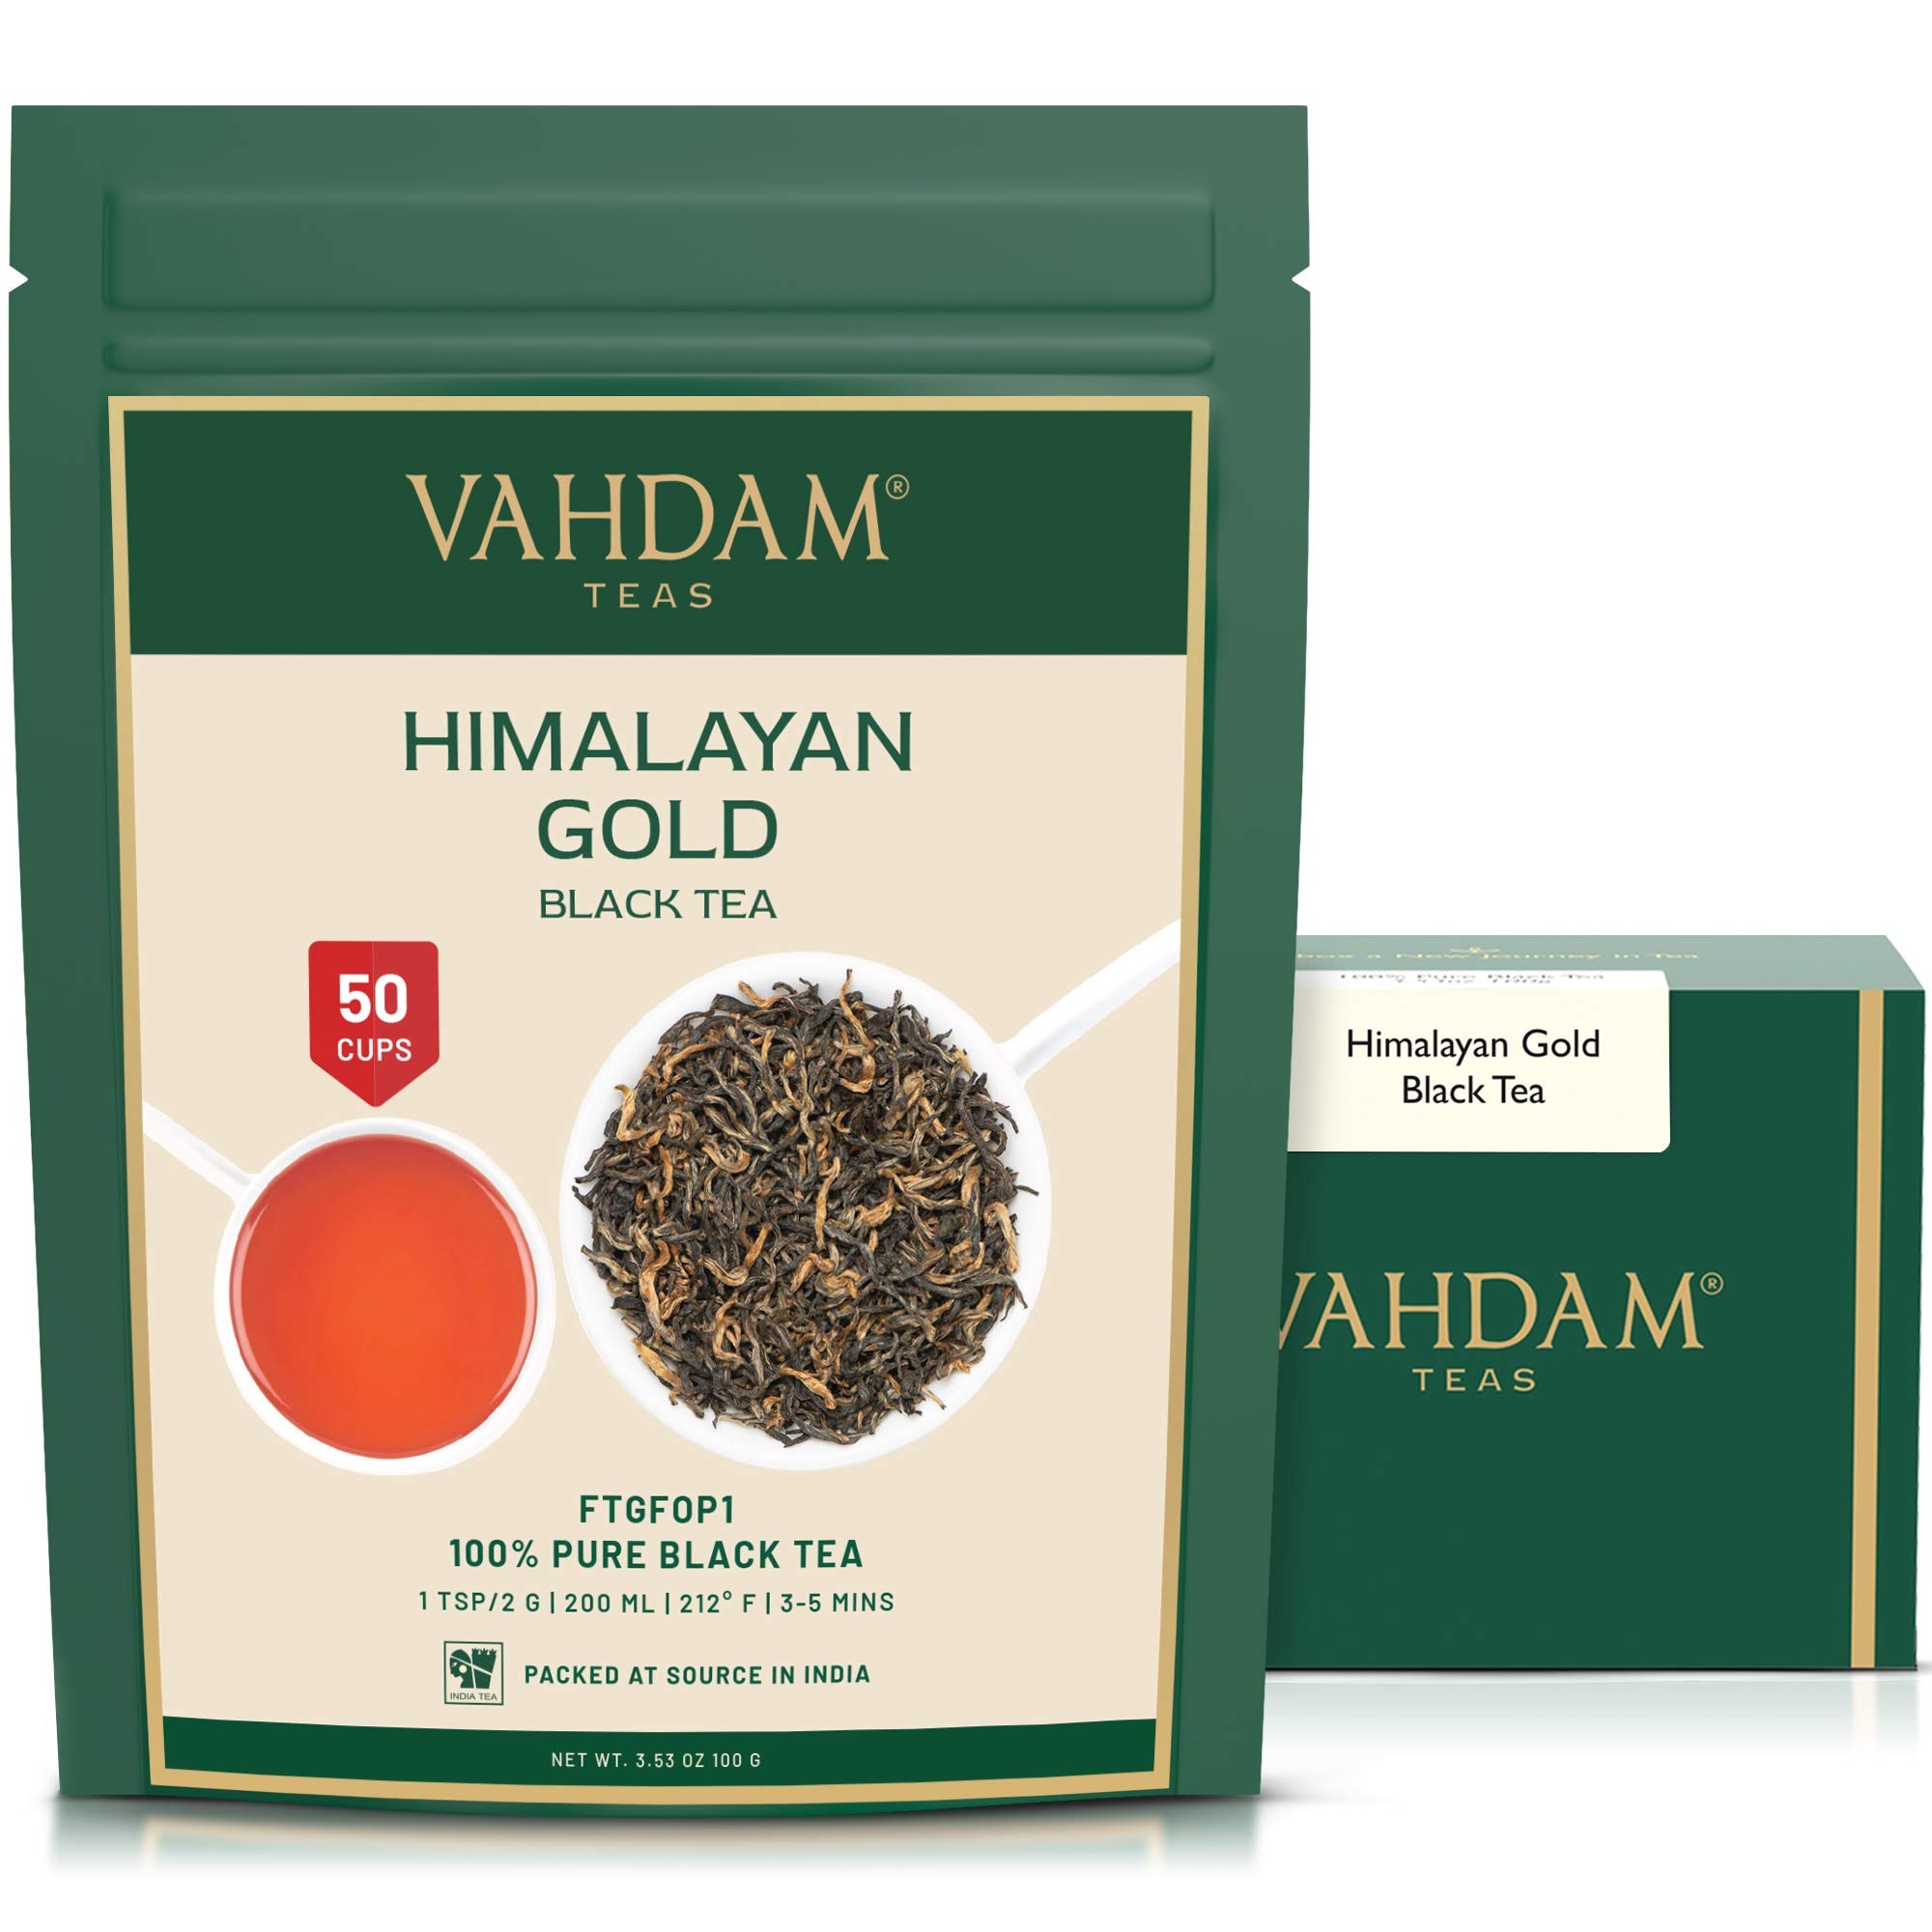
Item Name: VAHDAM, Himalayan Gold Black Tea (50 Cups/3.53oz) Pure Black Tea Leaves With GOLDEN TIPS | Robust, Rich & Flavory Loose Tea | Unblended Single Origin Black Loose Leaf Tea | Vacuum Sealed Pack
Bullet Point 1: HIMALAYAS'​ GOLDEN​ GIFT TO THE WORLD - Experience the allure of Himalayan Gold Black Tea. Handpicked from the refreshing Eastern Himalayan slopes, this exquisite loose-leaf tea boasts glossy golden tips. With high caffeine, it's your ideal morning companion. Embrace its pure essence by savoring it without milk. Elevate your mornings with this extraordinary brew from the heights of the Himalayas.
Bullet Point 2: DIRECTLY SOURCED FROM PREMIUM PLANTATIONS - Experience the finest Whole Loose Leaf Tea, sourced from premium Indian plantations. Vacuum-sealed and packed within 24-72 hours of harvesting, it offers garden-fresh aroma and taste. Savour 100% pure tea, packed in a 3-layered moisture-resistant resealable bag for lasting freshness. Preparation: 2g of loose leaf | 200 ml water at 100° C | 3 - 5 mins
Bullet Point 3: A BRAND WITH A BILLION DREAMS - VAHDAM India is one of India's largest digitally native, global brands, shipping to over 3 million customers across 130+ countries. With an aim to bring India's finest Teas, Brew Ware, Spices & Herbs to consumers across the world under a home-grown, sustainable label with a strong commitment to people and planet.
Bullet Point 4: ETHICAL, DIRECT & FAIR-TRADE - Our innovative supply chain model ensures that you get the freshest cup of tea and our farmers get a better price for their produce. 1% of our revenue is redirected towards the education of our tea growers' children with our social initiative, Teach Me, simply wish to honour this aspiration?.
Bullet Point 5: WE CARE FOR PEOPLE & PLANET - We are now a proudly carbon-neutral & a plastic-neutral brand. We measure our overall carbon & plastic footprint & offset it via our investments in environment sustainability initiatives in India.
Product Description: Based in India, VAHDAM is transforming the traditional tea supply chain. Our teas are shipped worldwide from our packaging facility in India, ensuring quality and authenticity. By eliminating unnecessary intermediaries, we provide exceptional tea at a fair price with efficient delivery. Additionally, our teas are certified by the Tea Board of India, Ministry of Commerce, Government of India. Experience the VAHDAM difference today
Value: 0.0
Unit: Fl Oz

Price: 24.99